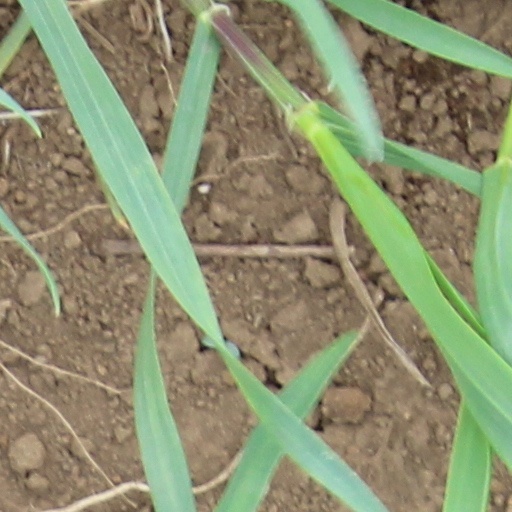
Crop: wheat